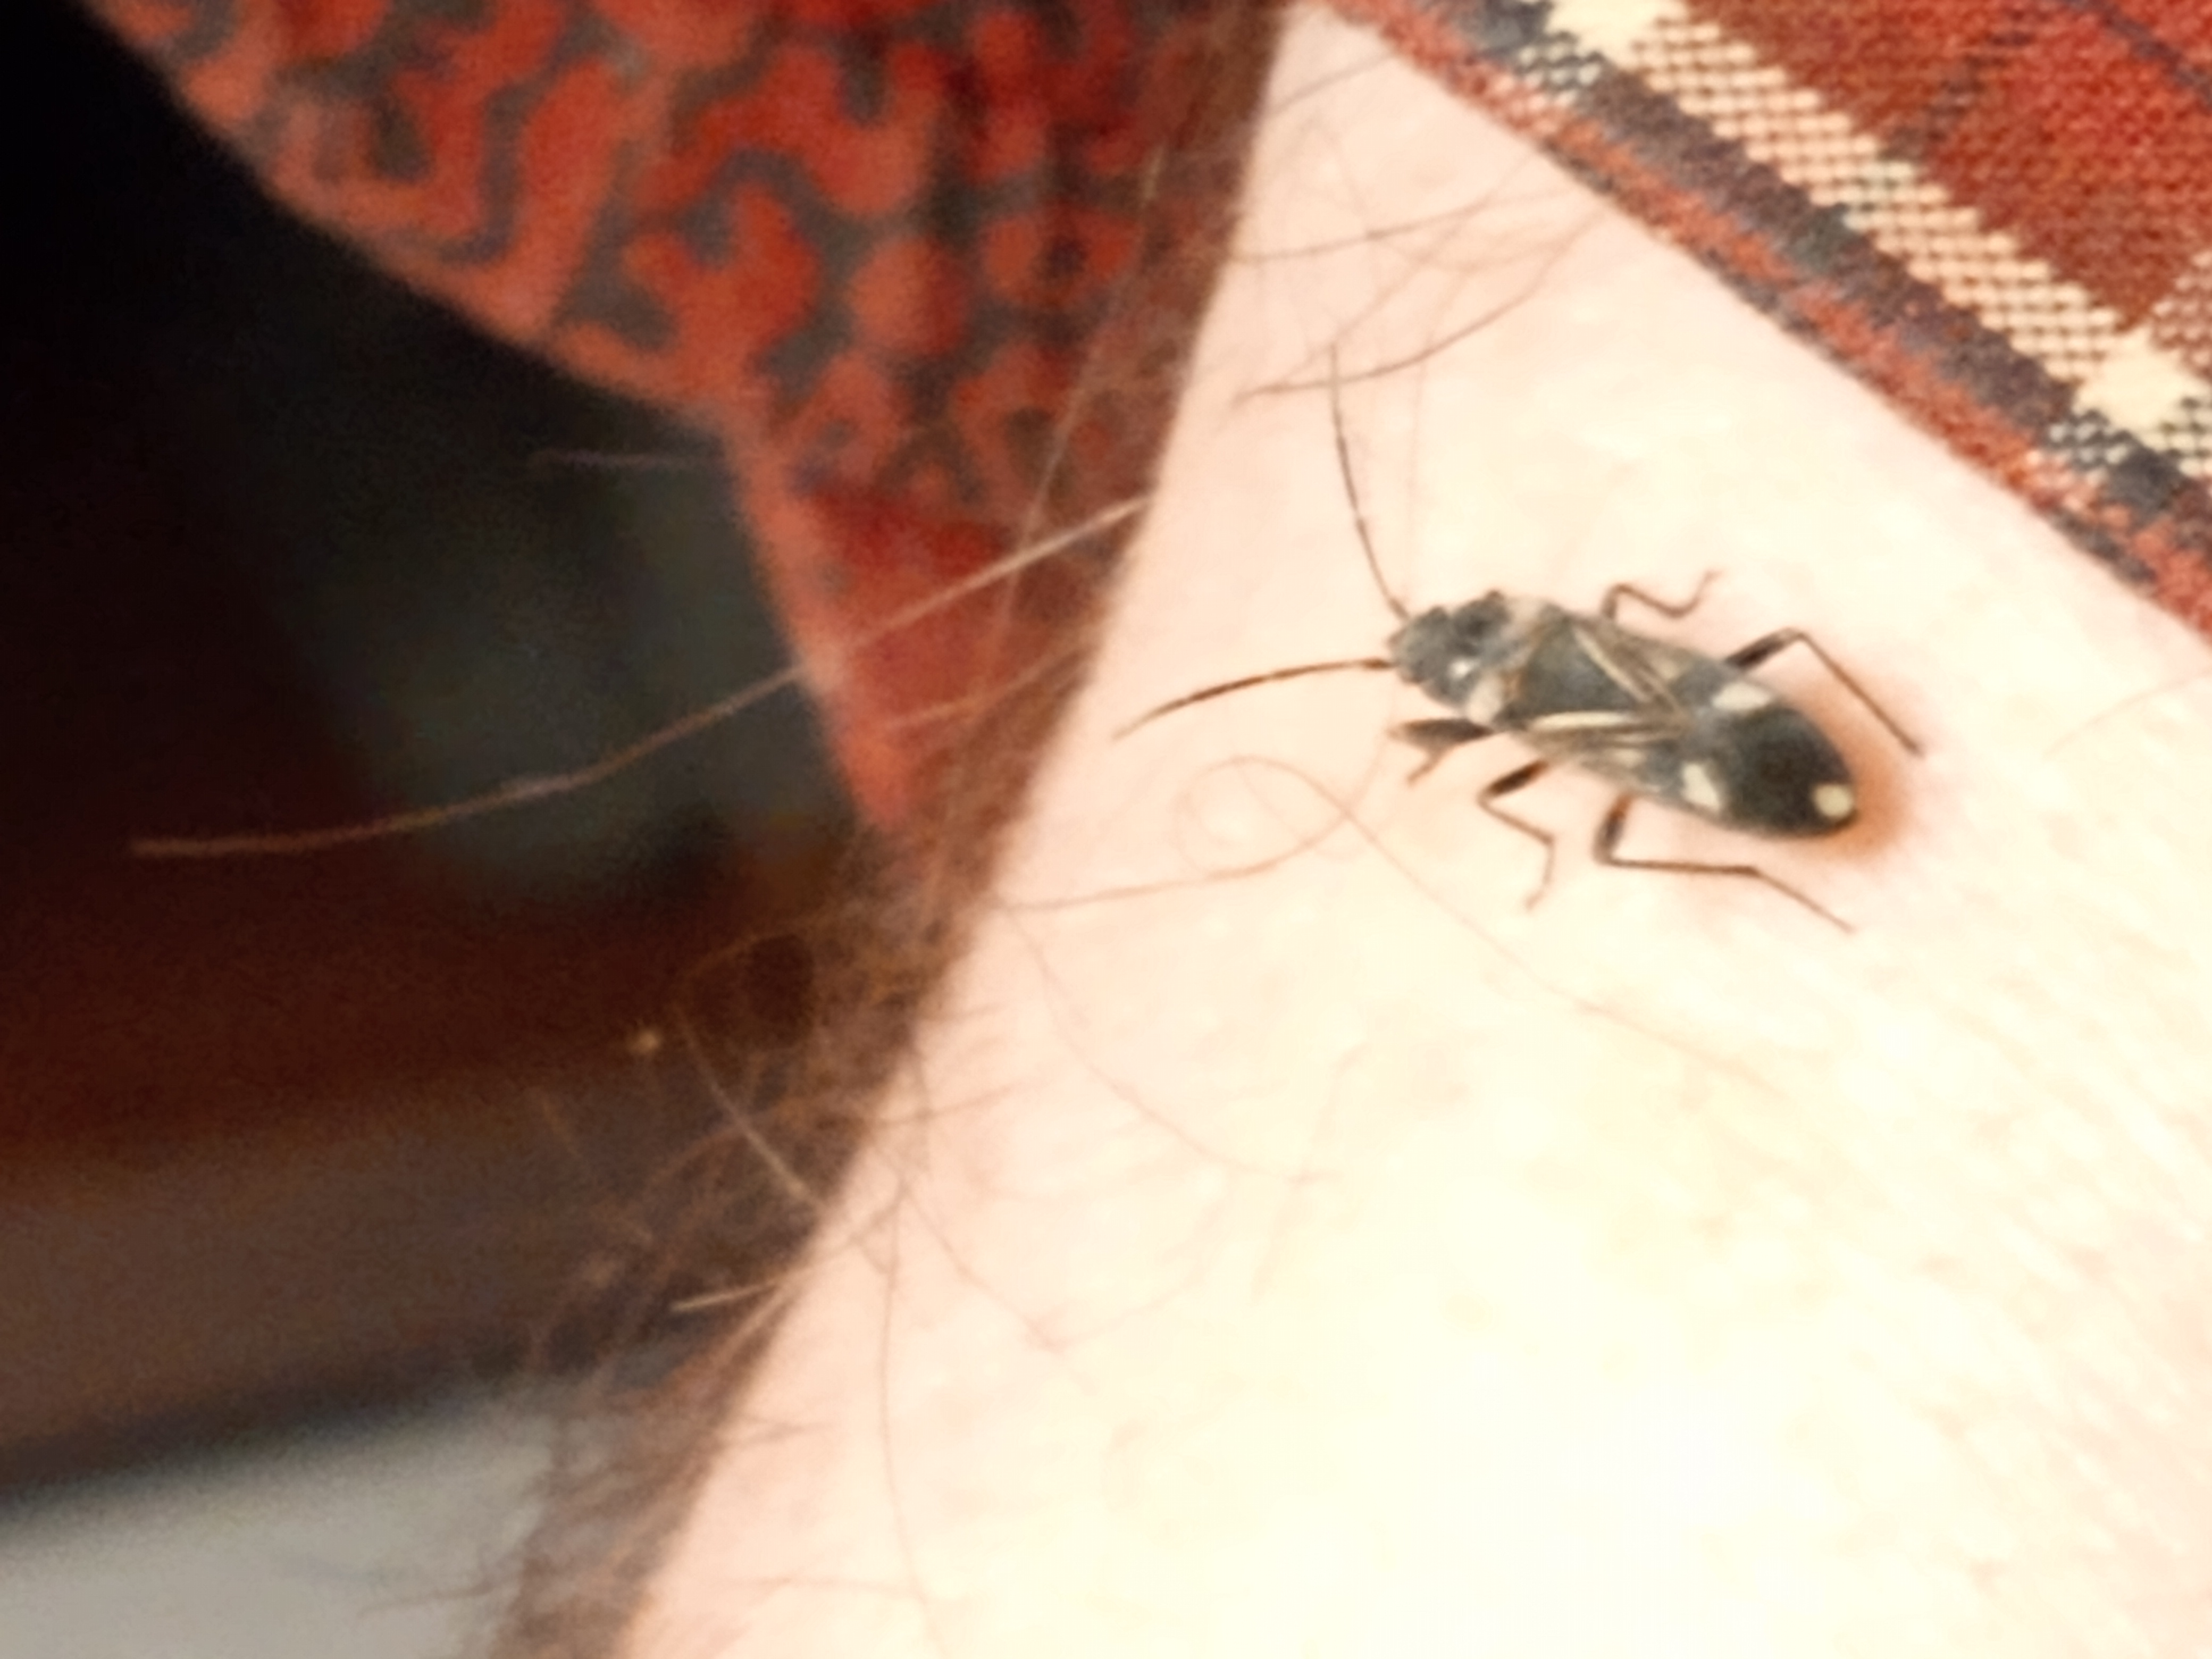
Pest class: non_pest_herbivores